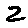
Label: 2